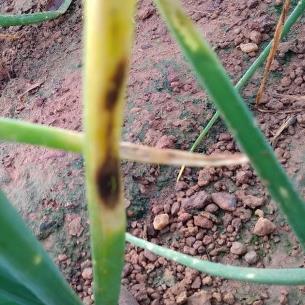
Crop: Onion
Condition: alternaria-d